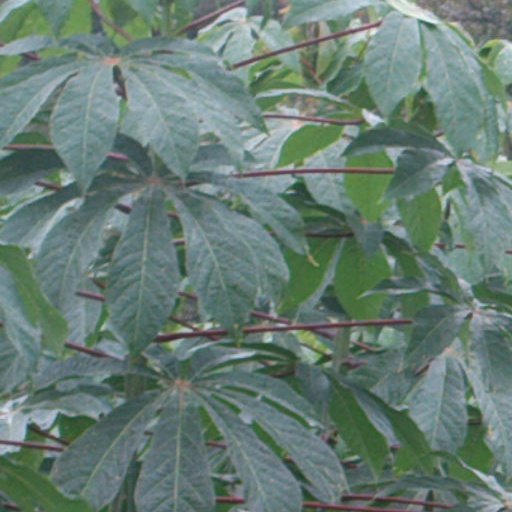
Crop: cassava